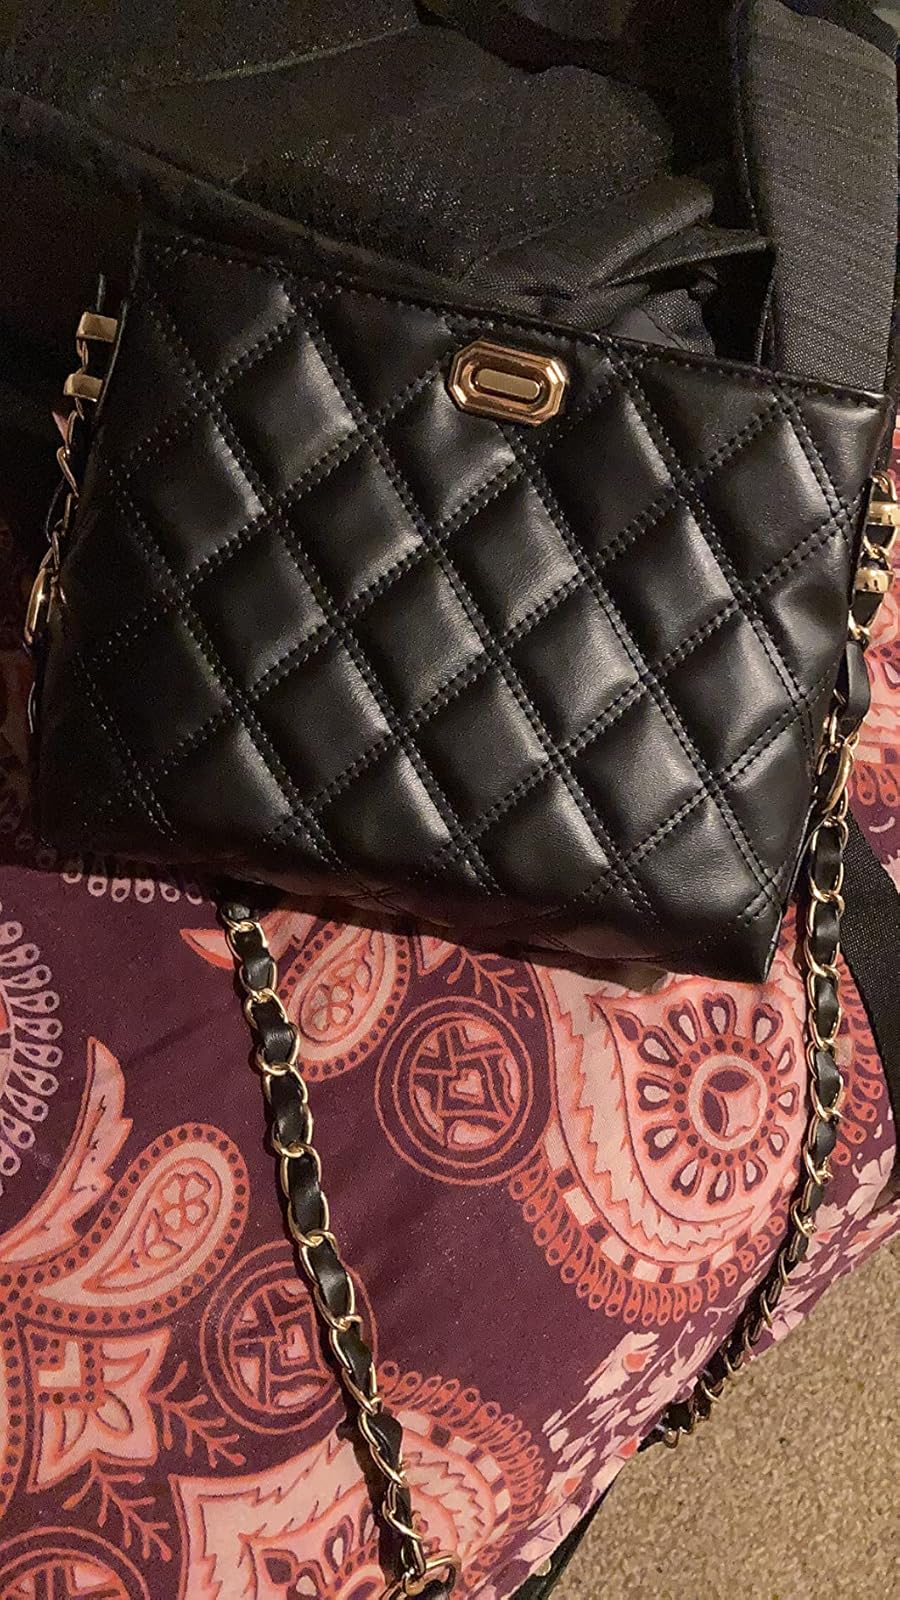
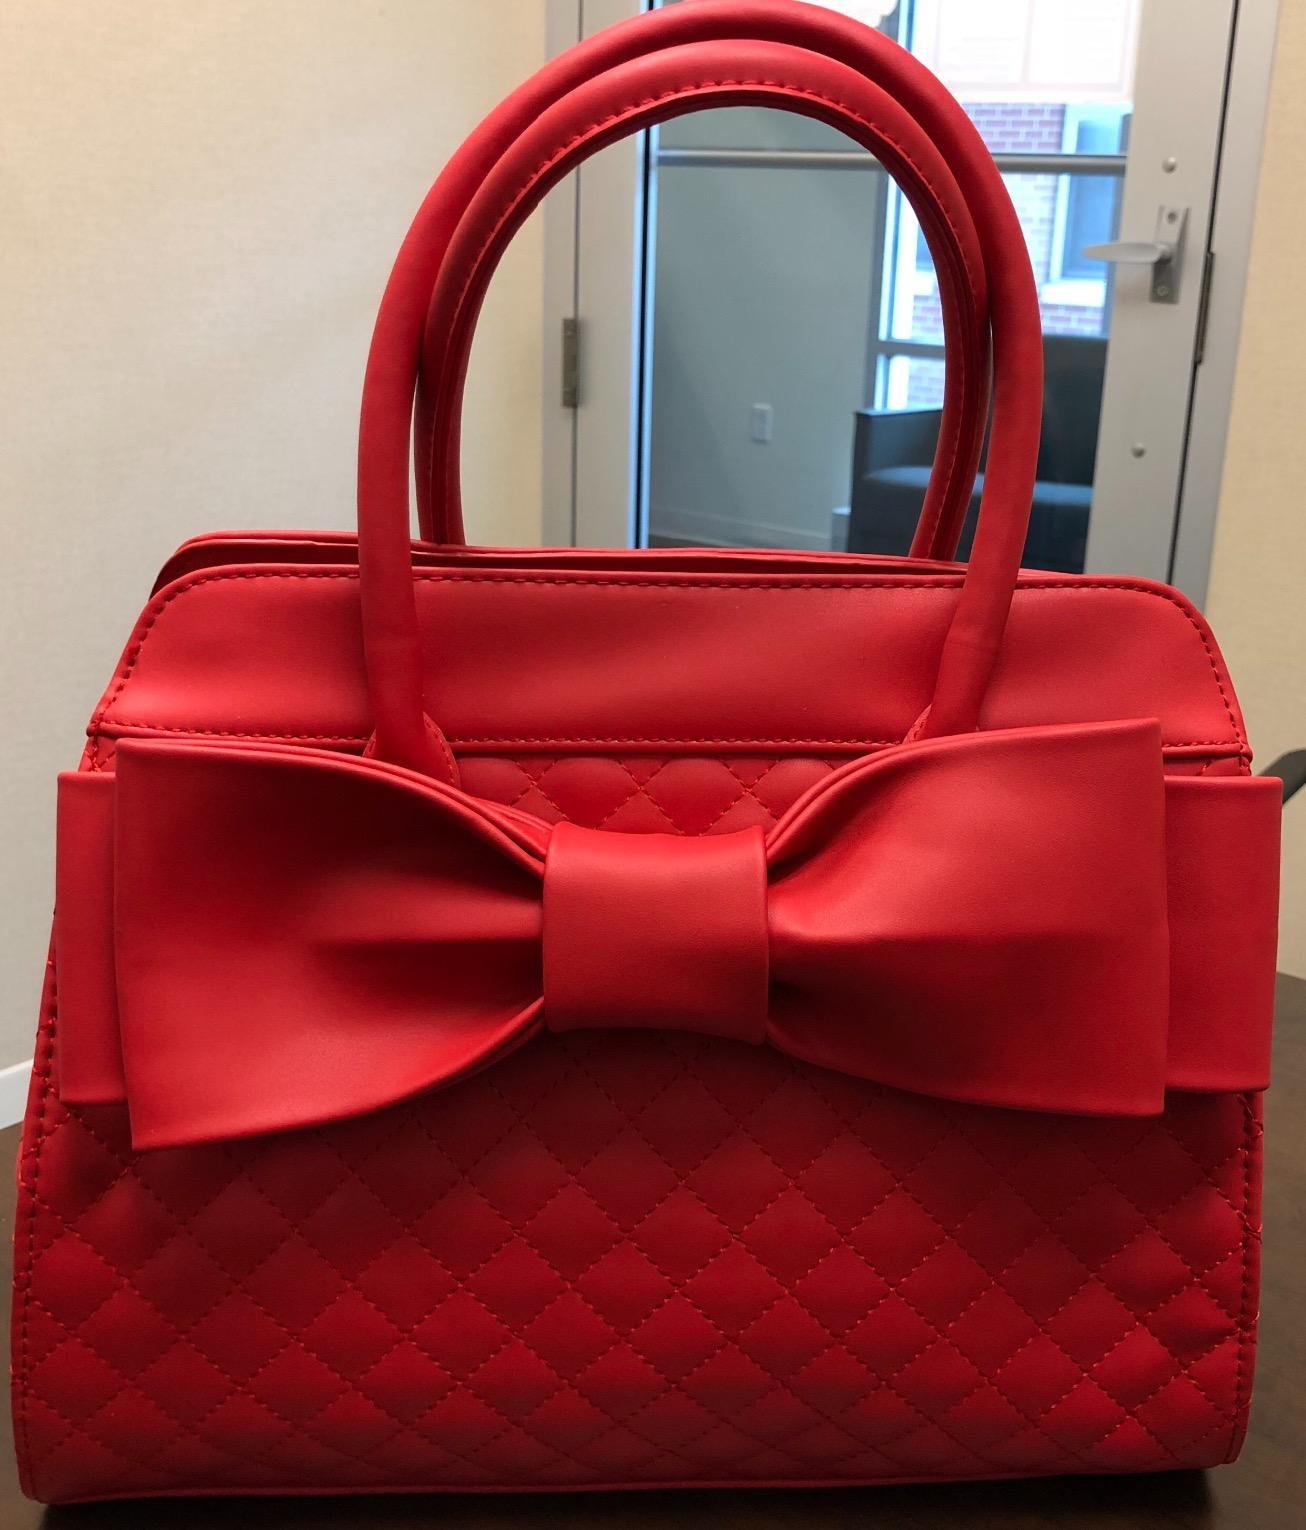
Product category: accessories_handbag
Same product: no